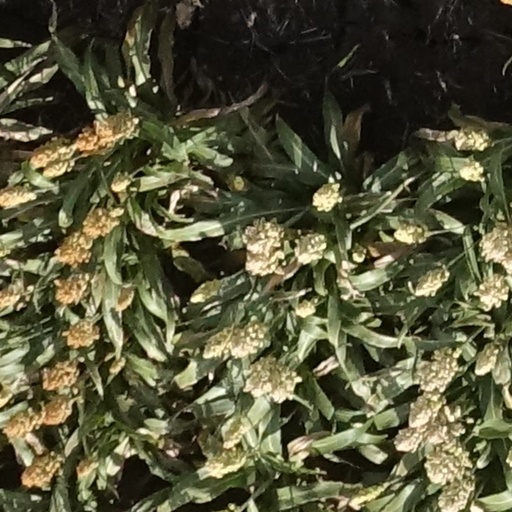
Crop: sorghum